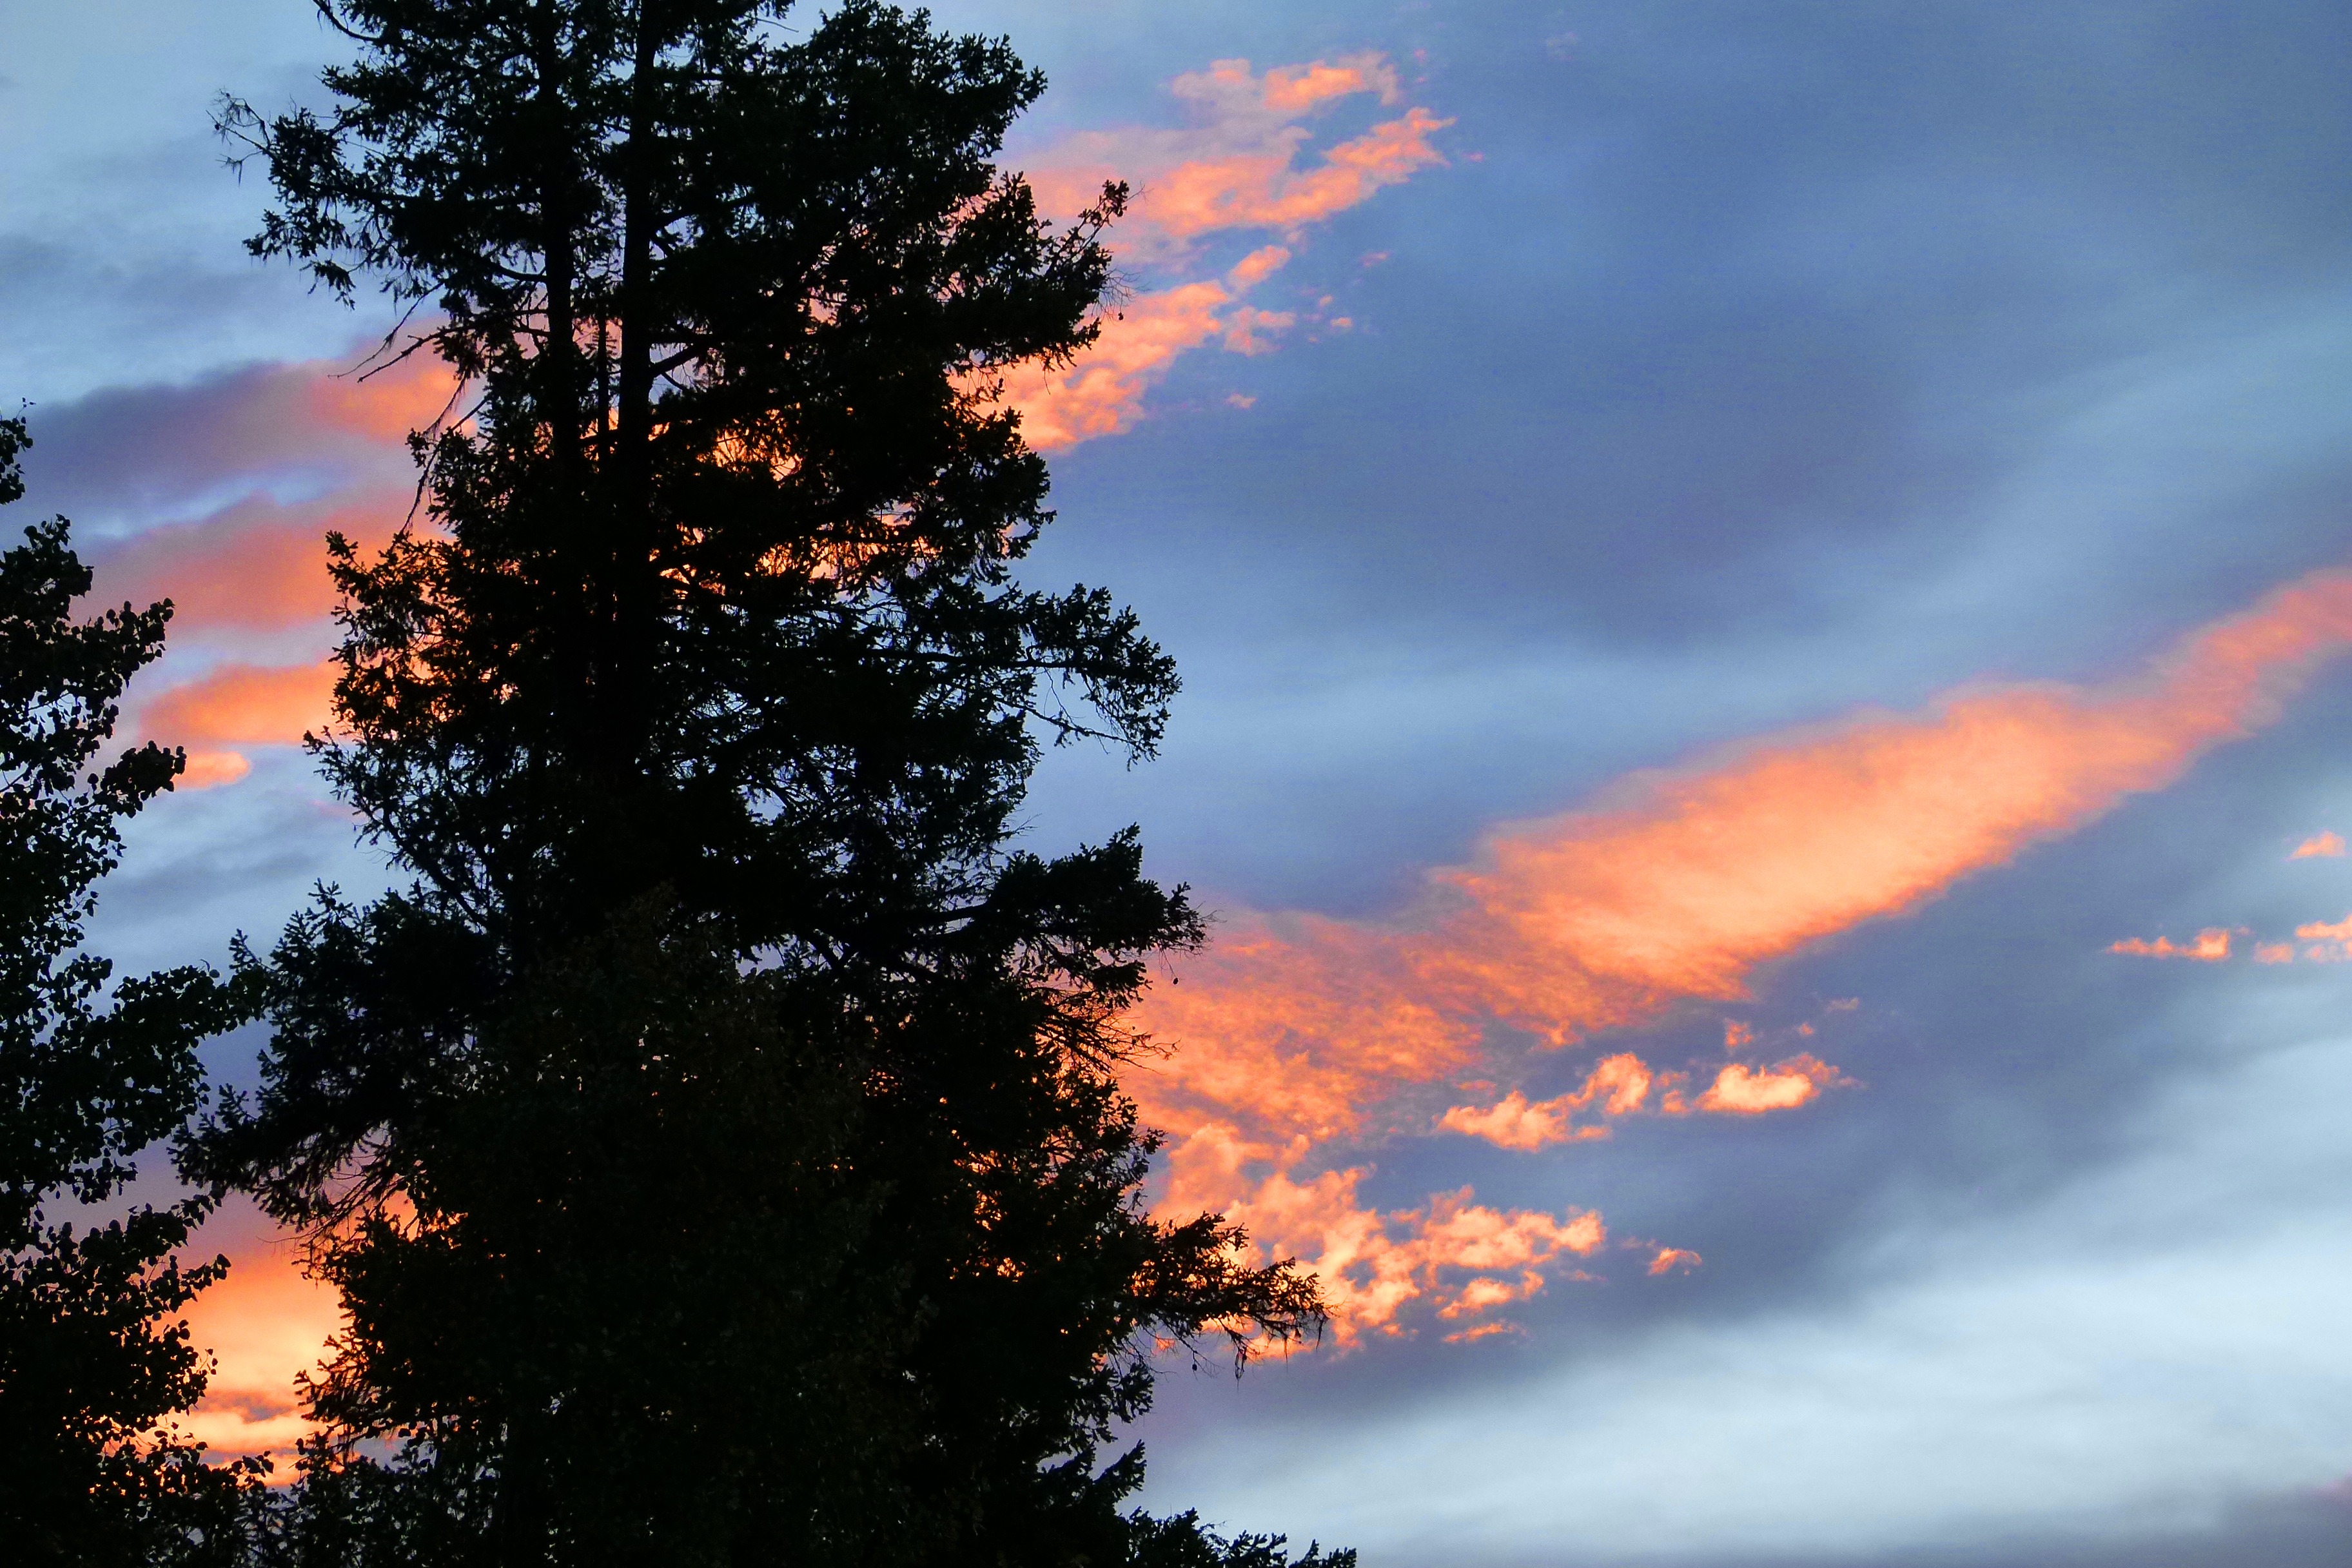
tree, nature, cloud, sky, sun, sunrise, sunset, sunlight, morning, view, dawn, atmosphere, dusk, environment, evening, high, tranquil, scenic, autumn, weather, agriculture, cloudscape, leaves, outdoors, clouds, branches, stratosphere, organic, meteorology, afterglow, meteorological phenomenon, red sky at morning